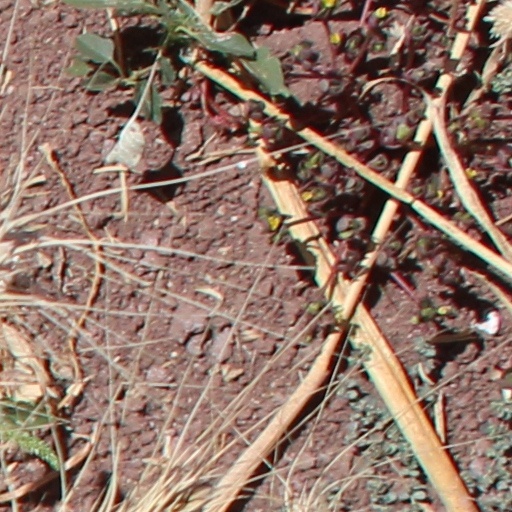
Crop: wheat